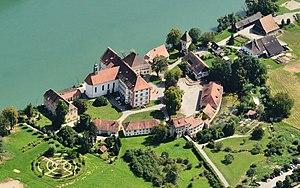
Le château de Beuggen, mentionné sous Buchem, Buchein, Büken Bivcheim Beukheim ou Beuken est situé à 20 km à l'est de Bâle, sur la rive bade-wurtembergeoise du Rhin, sur le territoire de la ville de Rheinfelden dans l'arrondissement de Lörrach. Construit par l'ordre teutonique, il fut, de 1288 à 1455, le siège du bailliage teutonique de Souabe, Alsace et Bourgogne. Il est aujourd’hui le plus ancien édifice cet ordre encore en place. Après la dissolution de l'ordre en 1806, le château fut utilisé deux ans comme hôpital pendant les guerres de libération contre Napoléon. Selon une théorie, Kaspar Hauser, dont l'identité est obscure, y aurait vécu un an et demi, entre 1815 et 1816. De 1820 à 1980, il a servi de foyer pour enfants. Aujourd'hui le château de Beuggen sert de lieu de rencontre et de réunion à l'Église évangélique luthérienne en Bade et accueille divers événements.